Guerrilla phase of the Irish Civil War

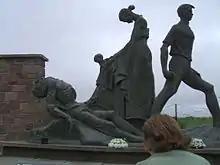
Memorial to the Republican soldiers executed by Free State forces at Ballyseedy, County Kerry, designed by Yann Goulet

The final phase of the Civil War degenerated into a series of atrocities that left a lasting legacy of bitterness in Irish politics. The Free State began executing Republican prisoners on 17 November 1922, when five IRA men were shot by firing squad. They were followed on 24 November by the execution of acclaimed author and treaty negotiator Erskine Childers. In all, the Free State sanctioned 77 official executions of anti-treaty prisoners during the Civil War.